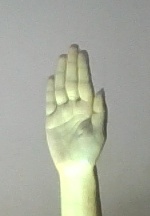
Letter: seen